Pyrolite

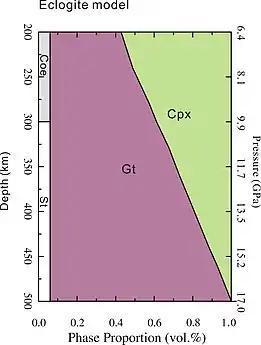
Fig. 4. Mineral proportion of a MORB-transformed eclogite at 250-500 km depth

(1) Piclogite: by contrast to the olivine-enriched pyrolite, piclogite is an olivine-poor model (~20% olivine) proposed to provide a better match to the seismic velocity observations in the transition zone. The piclogite phase composition is similar as 20% olivine + 80% eclogite.